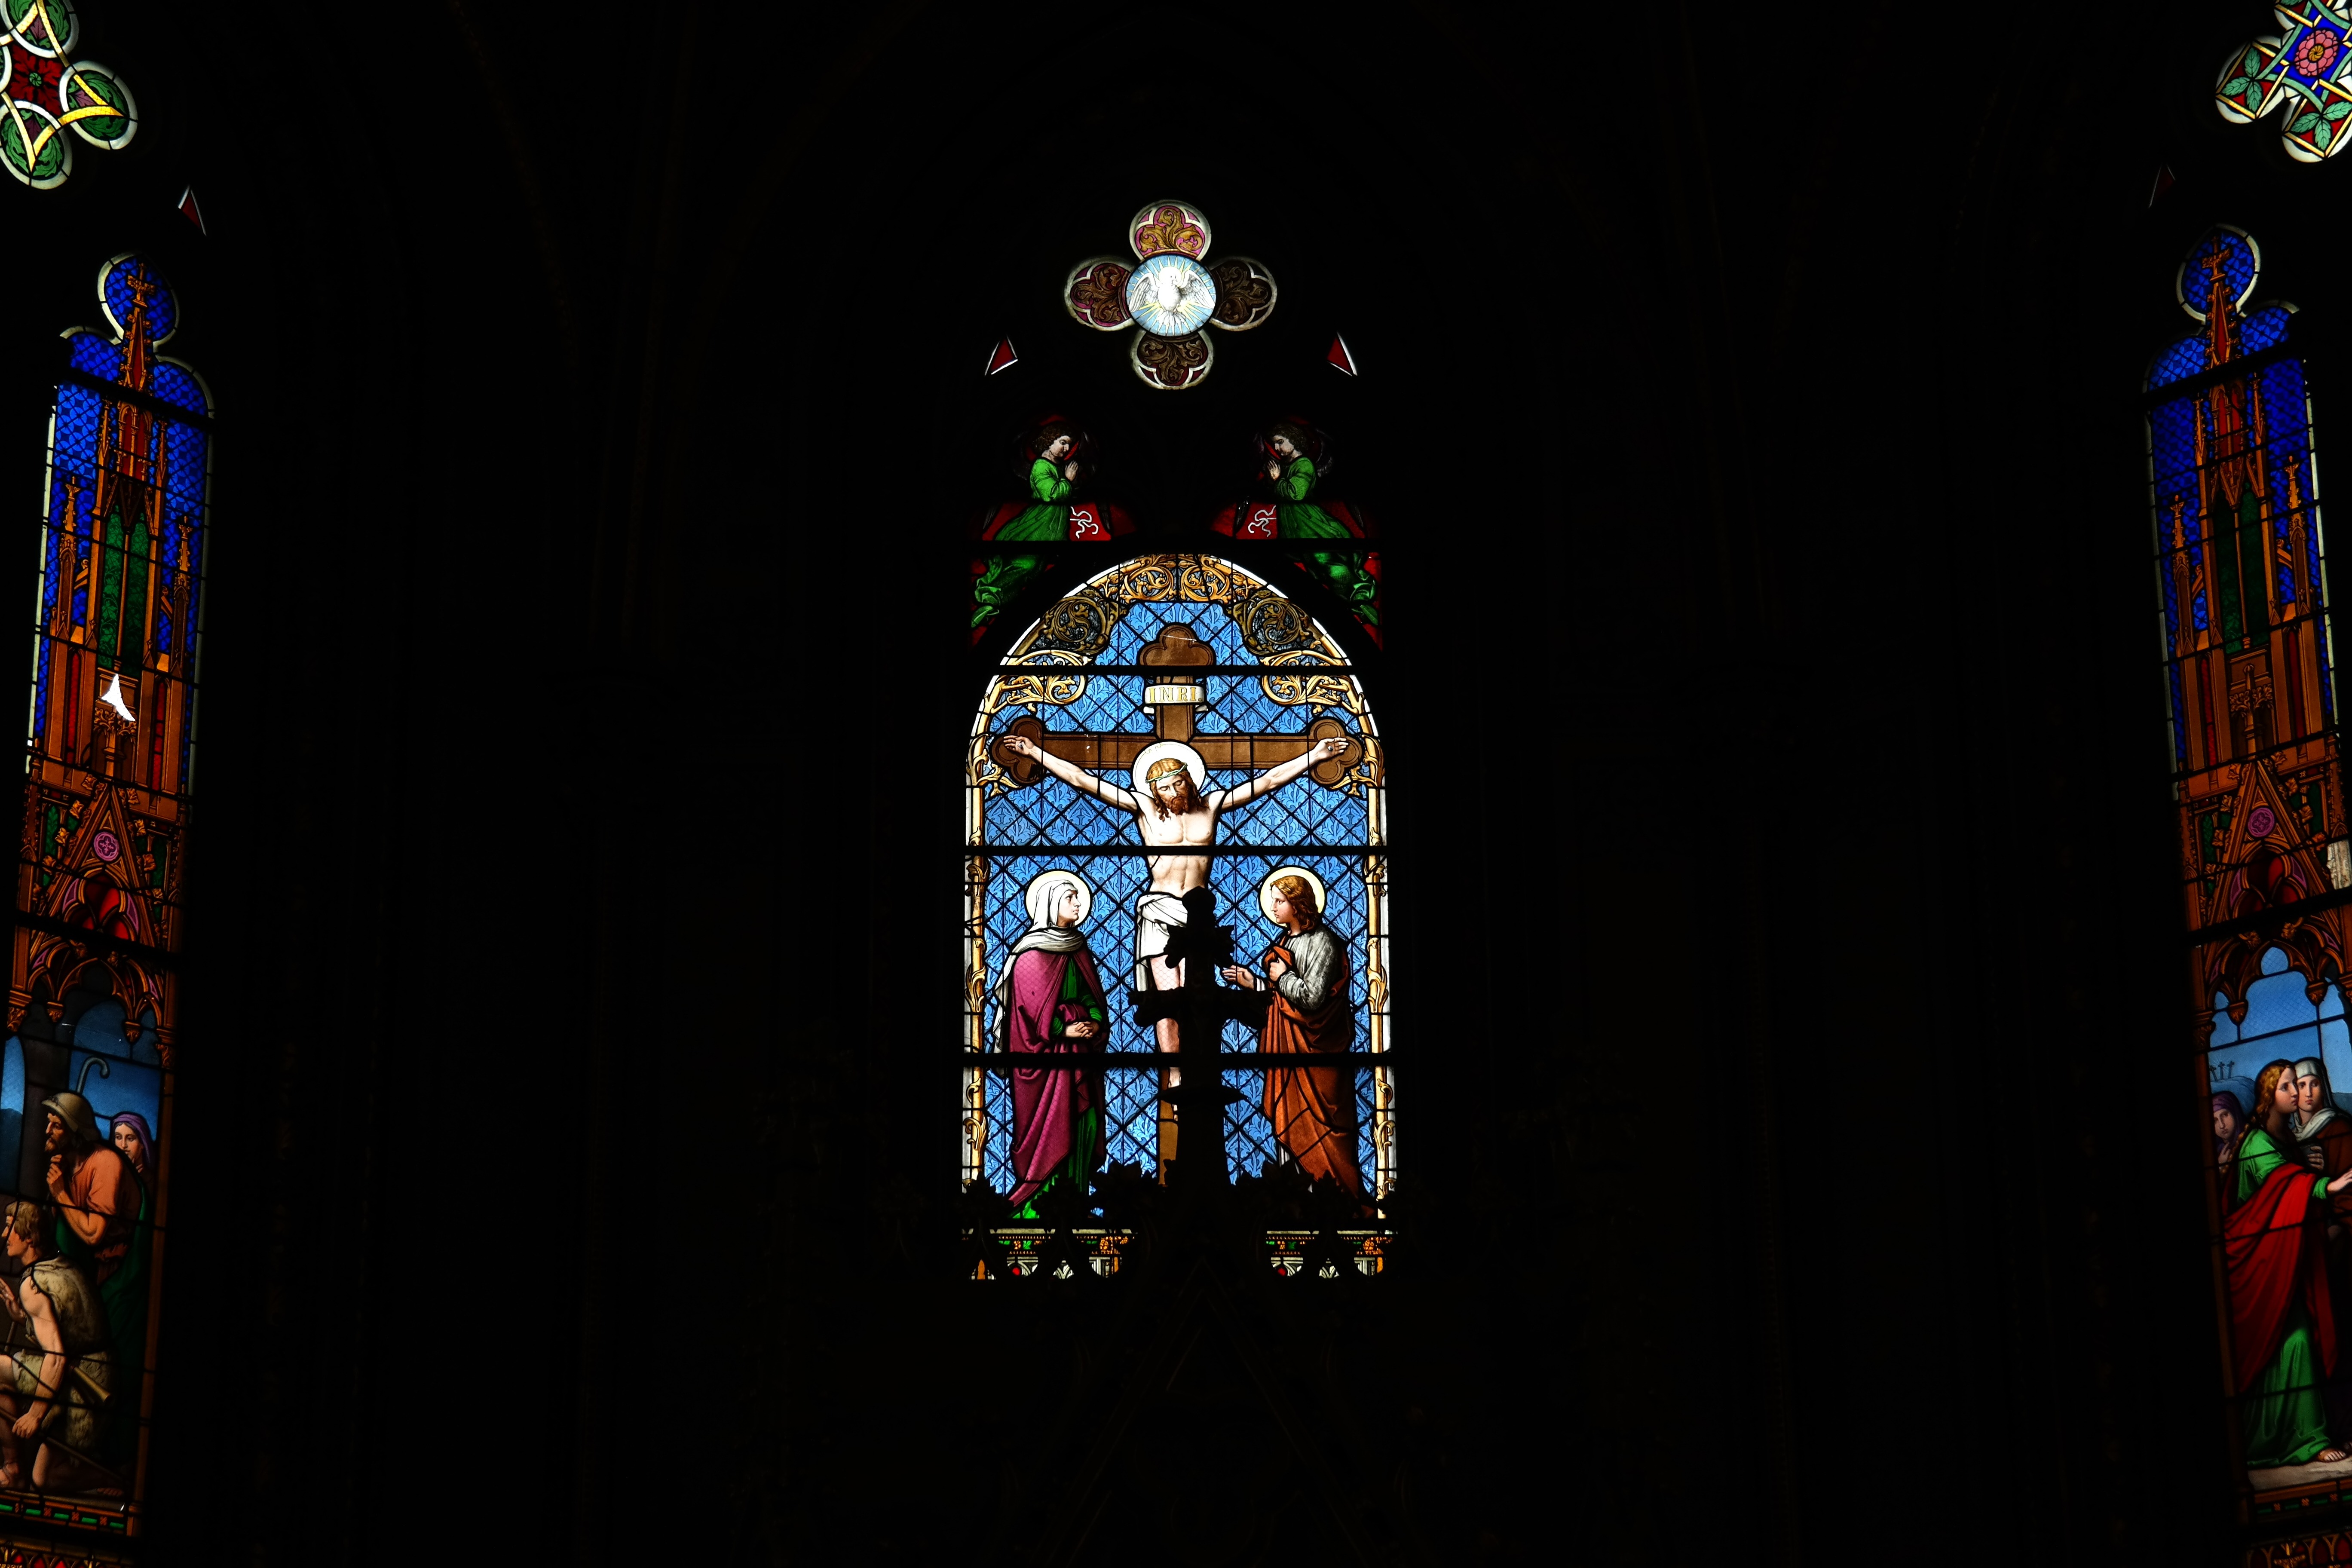
interior, window, glass, color, cathedral, chapel, colorful, material, stained glass, symmetry, church window, hohenzollern, christ chapel